French Revolutionary Wars

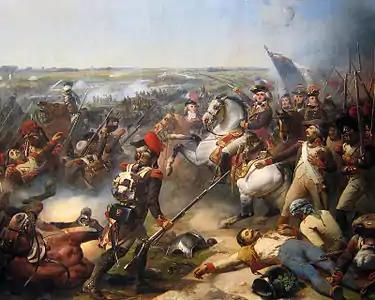
General Jourdan at the battle of Fleurus, 26 June 1794

The year 1794 brought increased success to the French armies. On the Alpine frontier, there was little change, with the French invasion of Piedmont failing. On the Spanish border, the French under General Dugommier rallied from their defensive positions at Bayonne and Perpignan, driving the Spanish out of Roussillon and invading Catalonia. Dugommier was killed in the Battle of the Black Mountain in November.